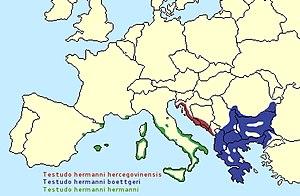
Testudo hermanni, la Tortue d'Hermann, est une espèce de tortues de la famille des Testudinidae.